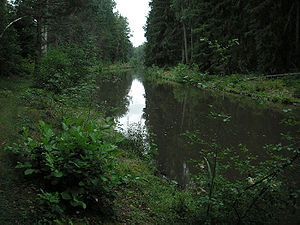
Hjälmare kanal
Kanalen set mod syd, gennem skoven mellem Hällby og Kvarnsjön. Juli 2005.
Hjälmare kanal er en kanal som forbinder Hjälmaren med Arbogaån og siden videre med Mälaren. Kanalen blev bygget mellem 1623 – 1639 med for at lette transporten af gods mellem Bergslagen og Stockholm/Østersøen. Kanalen fik 1819 – 1829 et delvis nyt forløb.